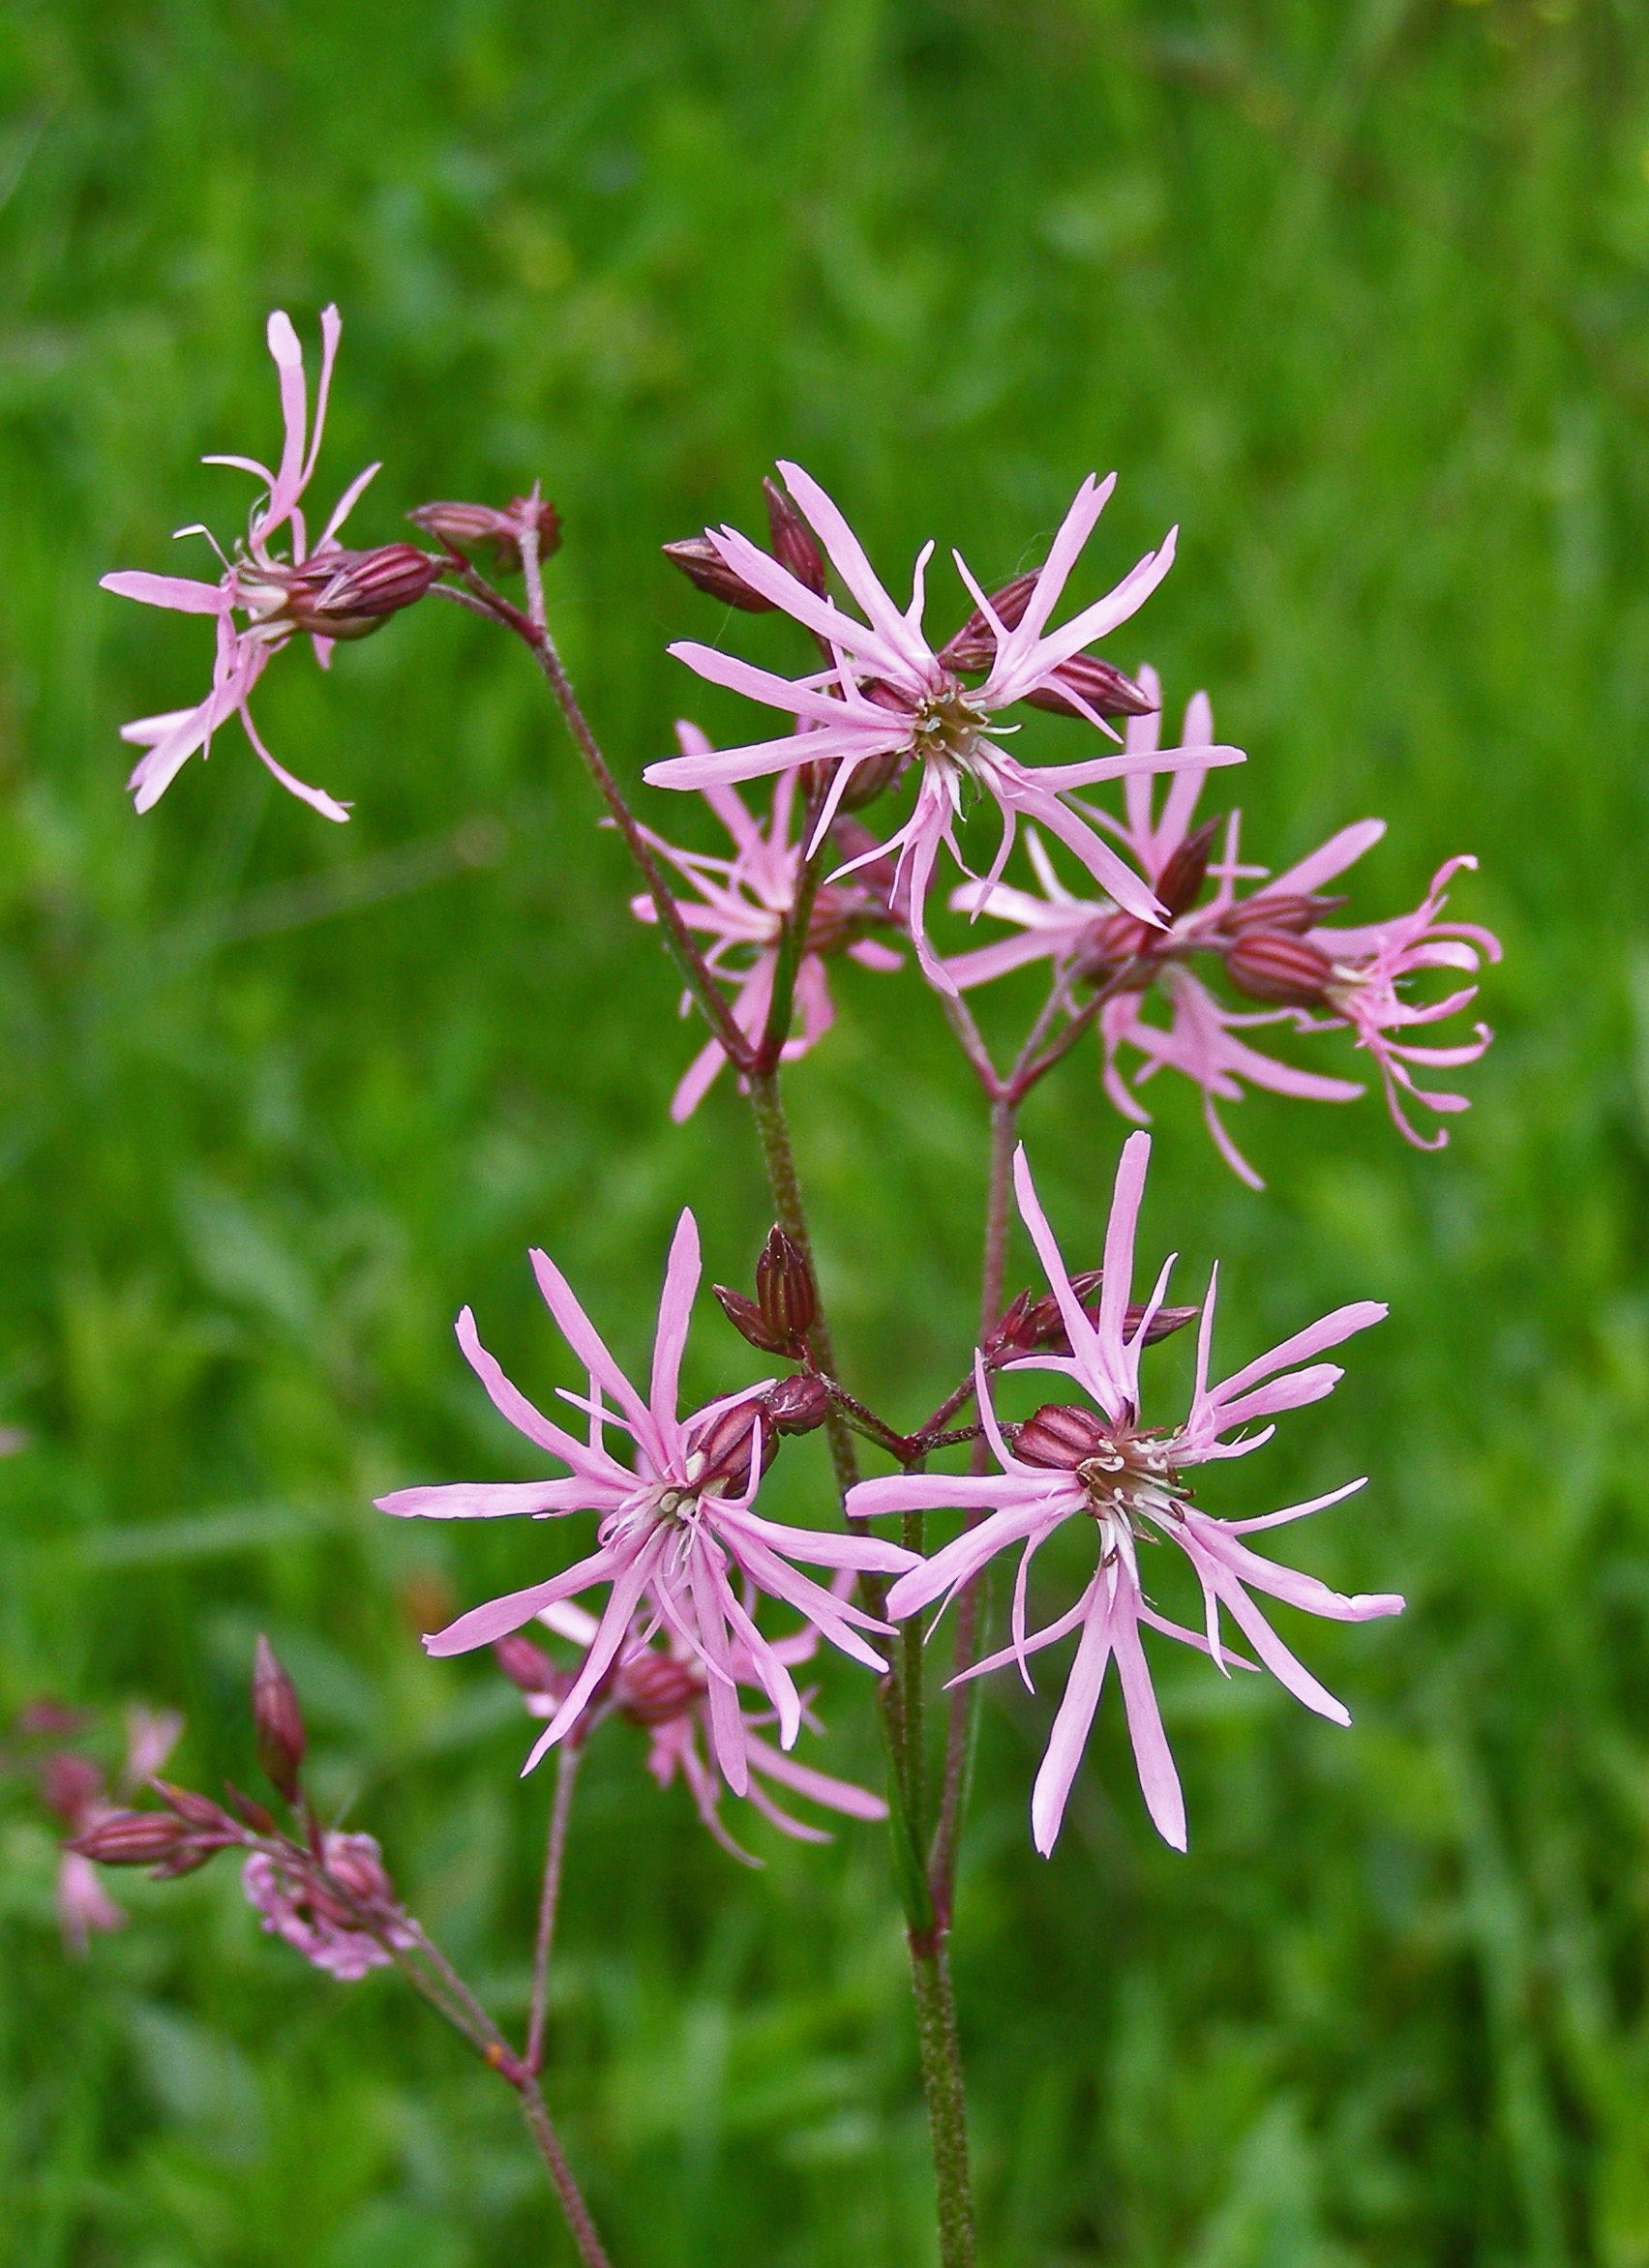
nature, plant, meadow, flower, spring, herb, produce, botany, pink, flora, wildflower, flower field, shrub, flowering plant, daisy family, lychnis, land plant, pink family, branched asphodel